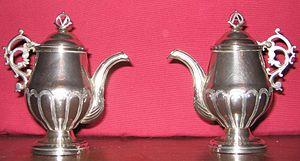
Les burettes sont deux flacons utilisés pour la célébration de l'Eucharistie dans la liturgie catholique. Généralement placés sur un plateau, l'un contient le vin qui servira durant la consécration, et l'autre de l'eau. Si les burettes ne sont pas de verre, un signe extérieur doit permettre de les distinguer l'une de l'autre. Elles ne reçoivent aucune bénédiction particulière.